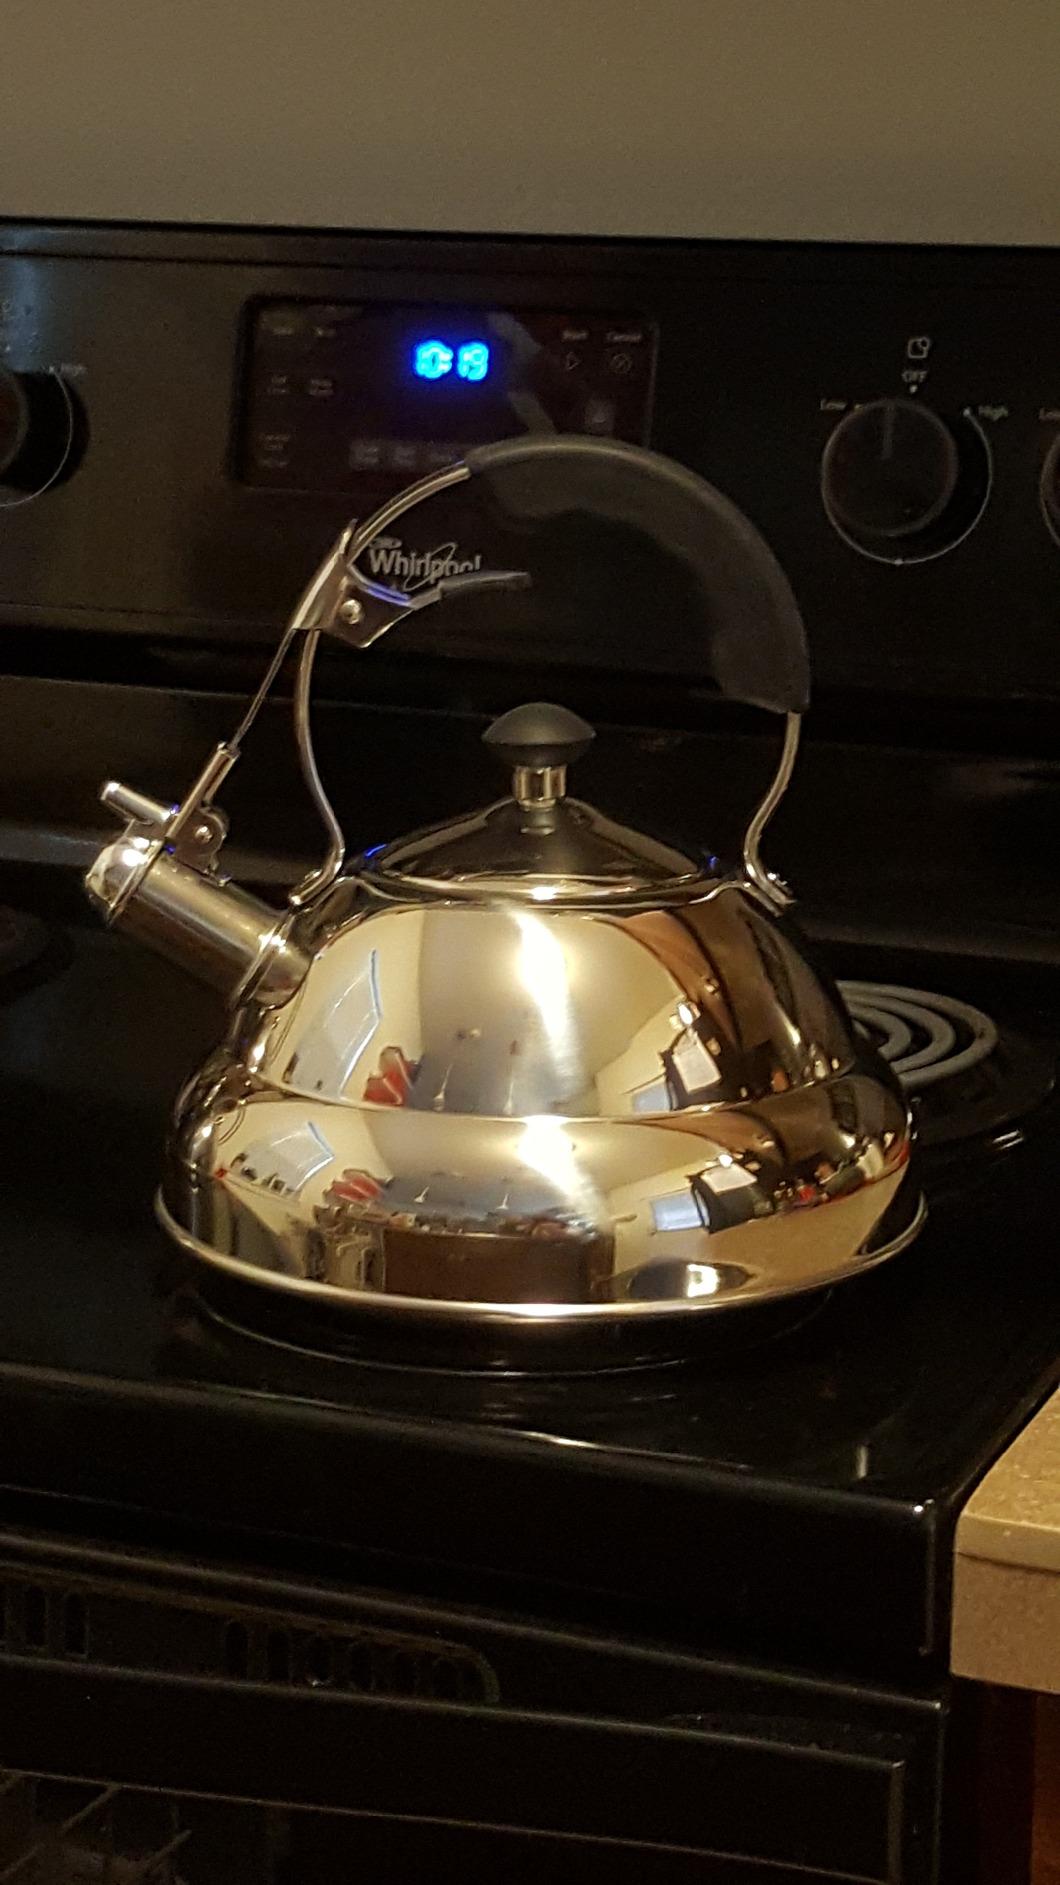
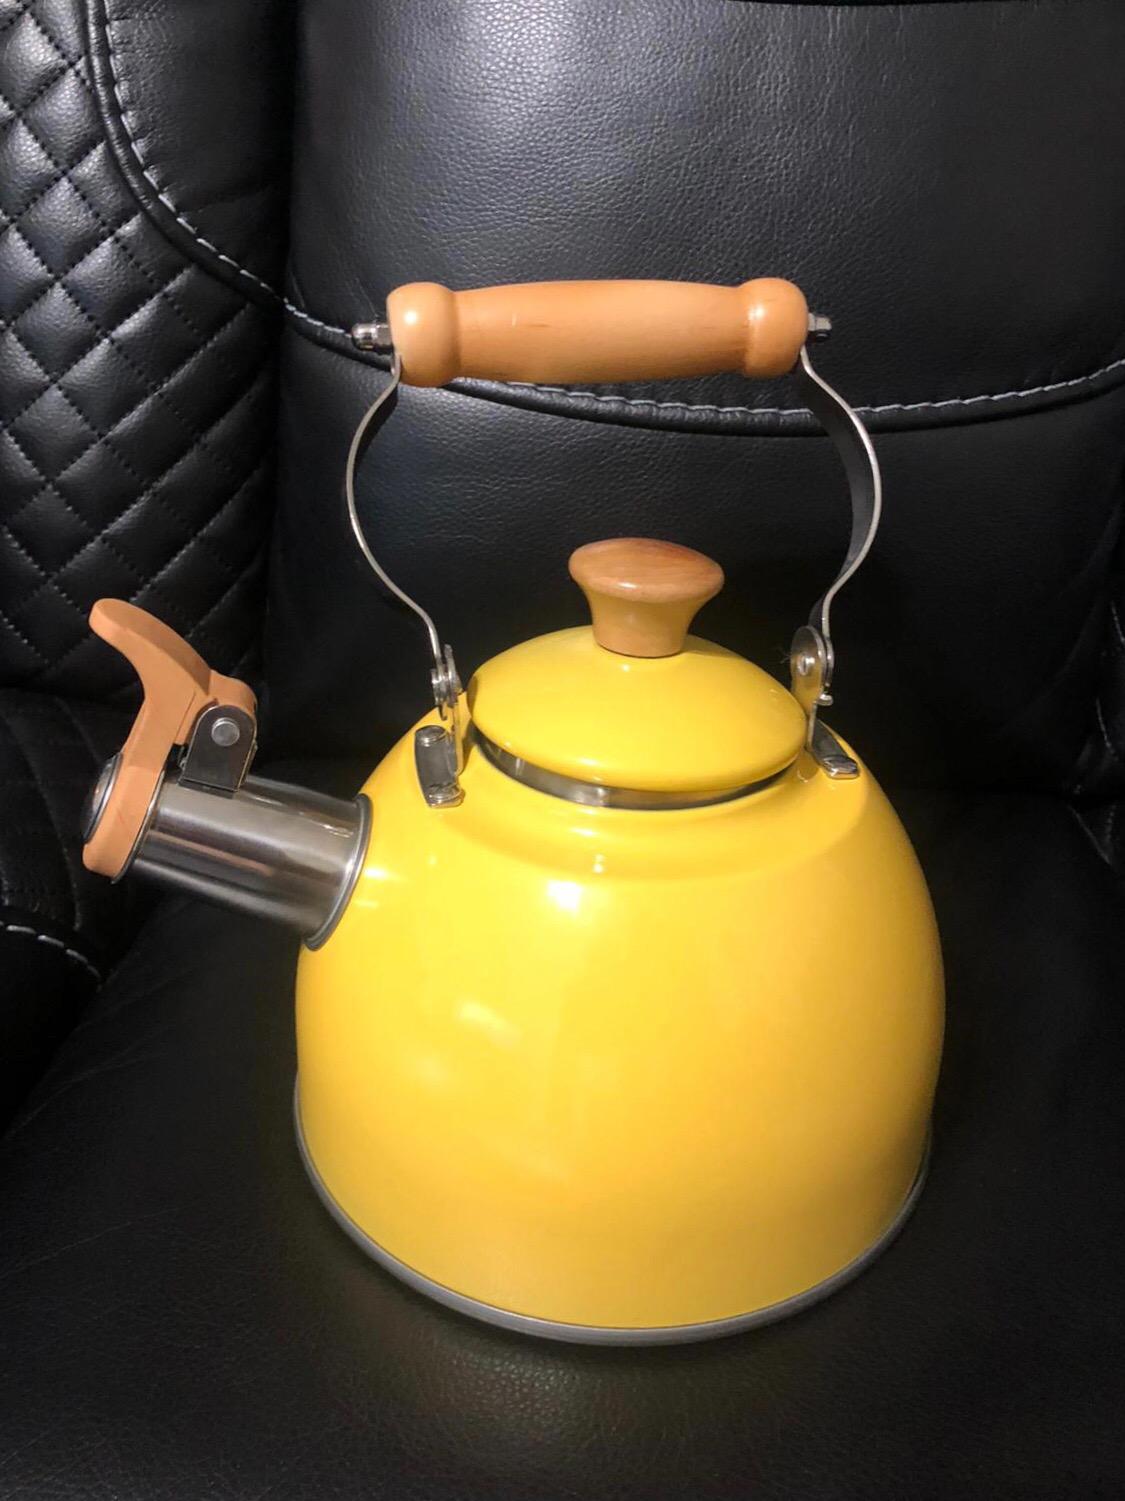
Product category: items_kettle
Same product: no